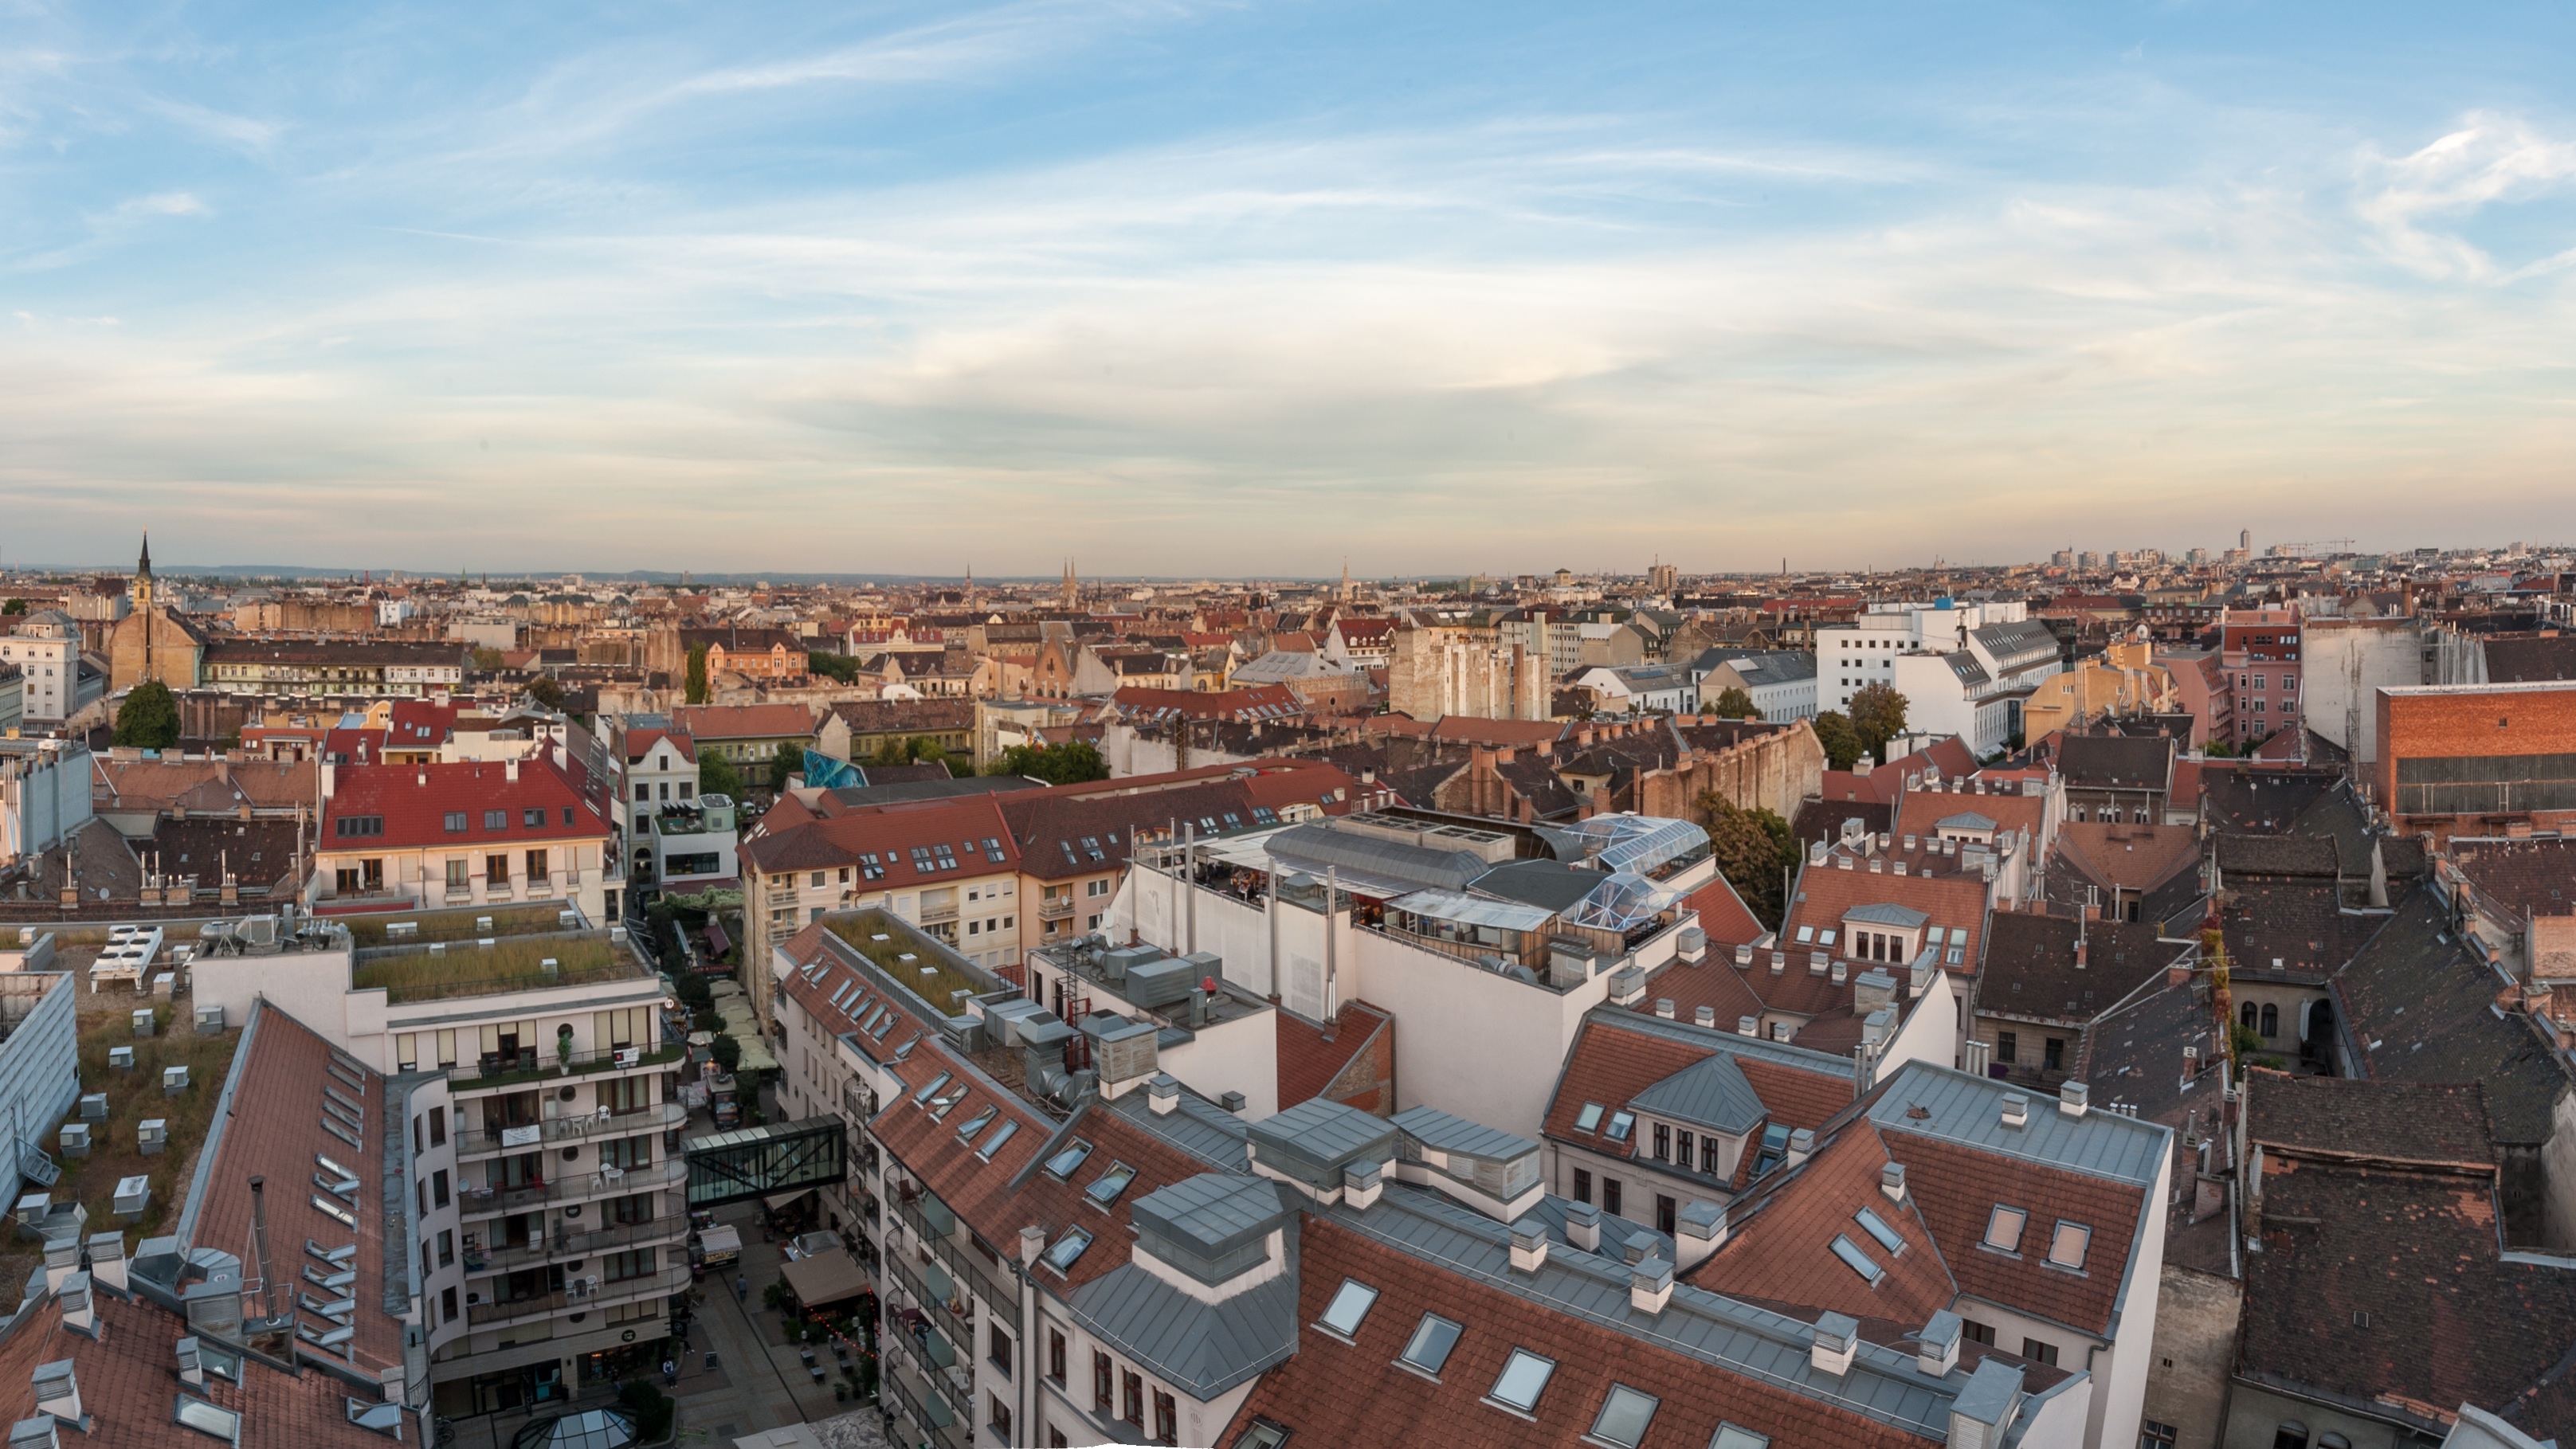
skyline, photography, town, city, skyscraper, cityscape, panorama, downtown, plaza, landmark, town square, metropolis, neighbourhood, bird's eye view, aerial photography, urban area, residential area, human settlement, metropolitan area